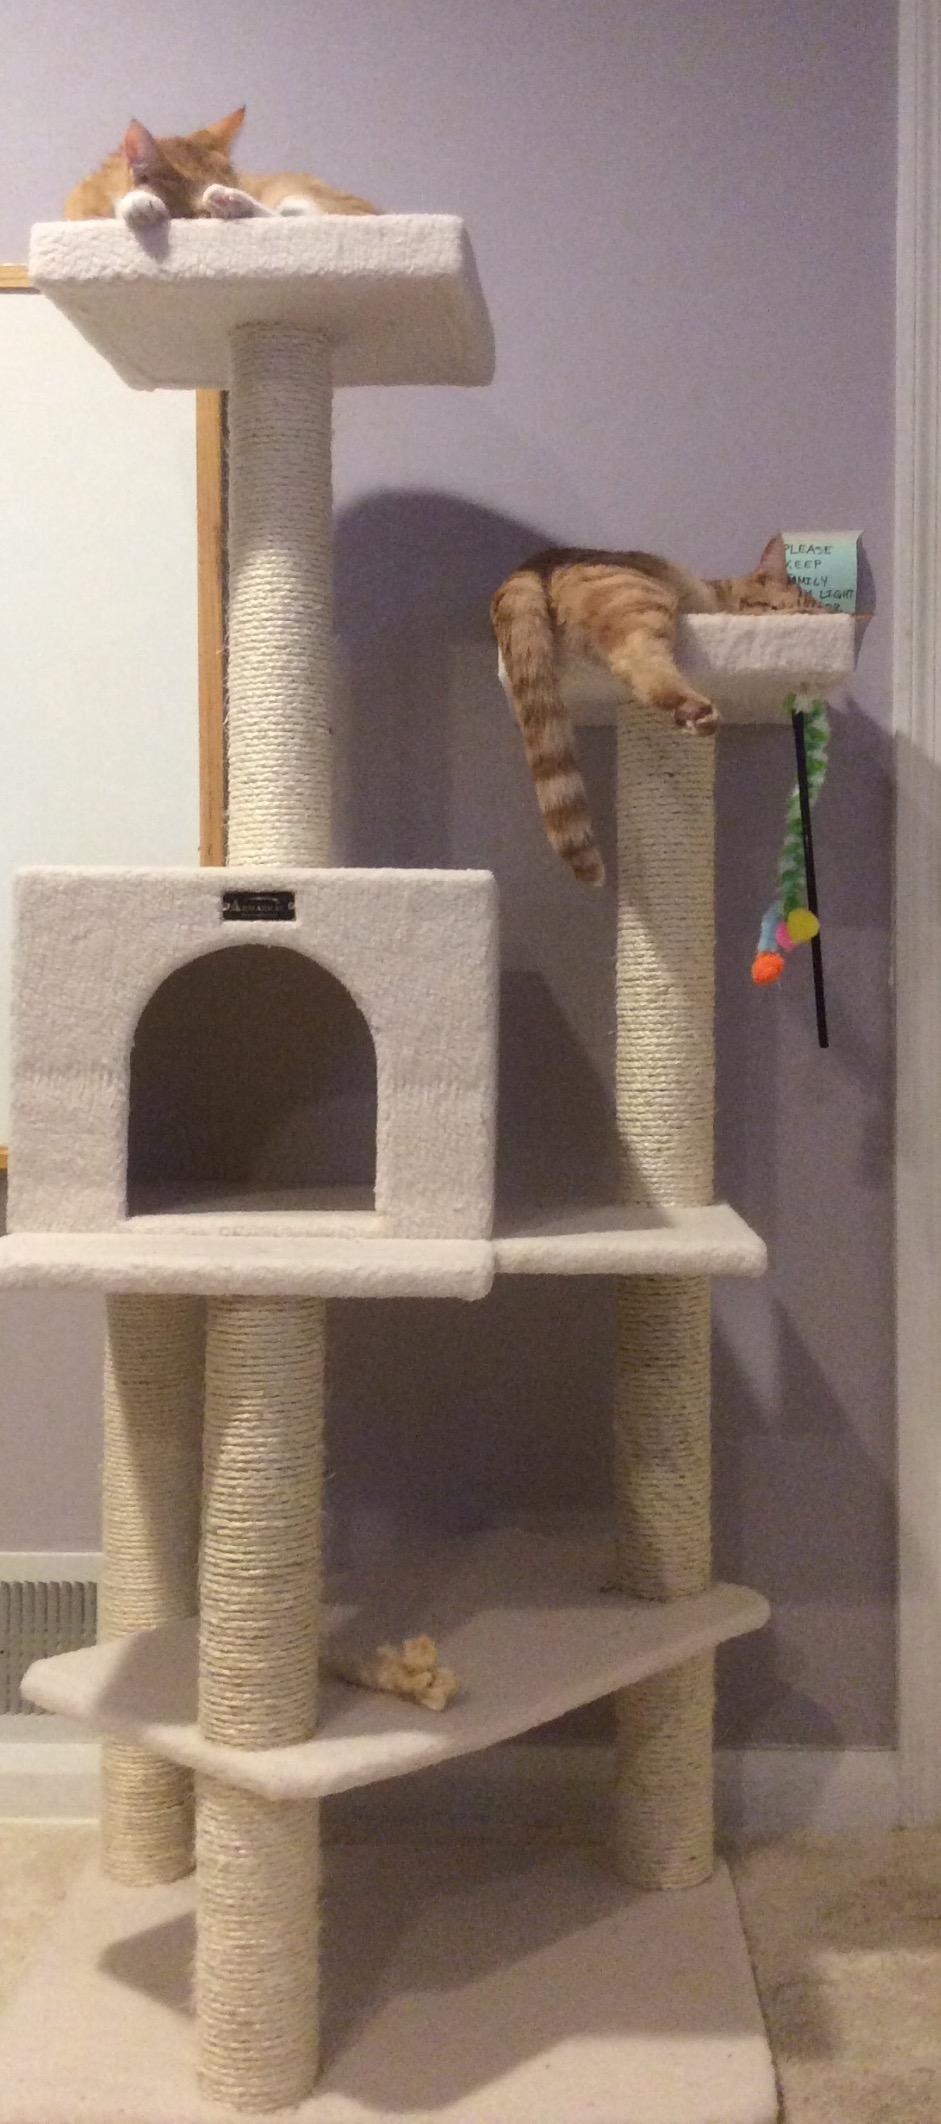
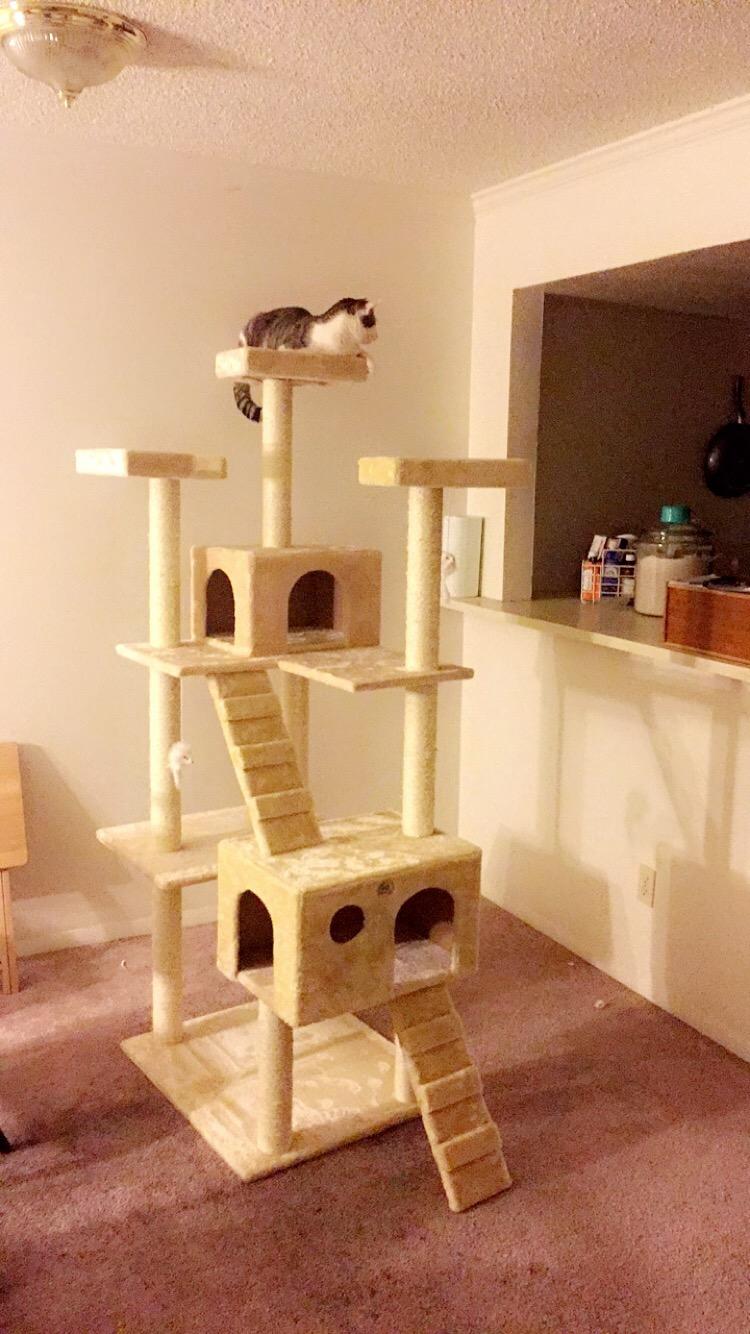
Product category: items_cat tree
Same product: no